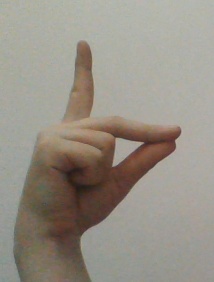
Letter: ta